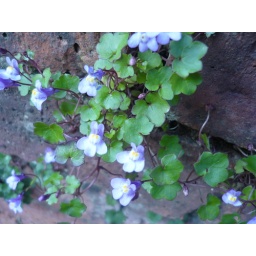
flowers in a wall